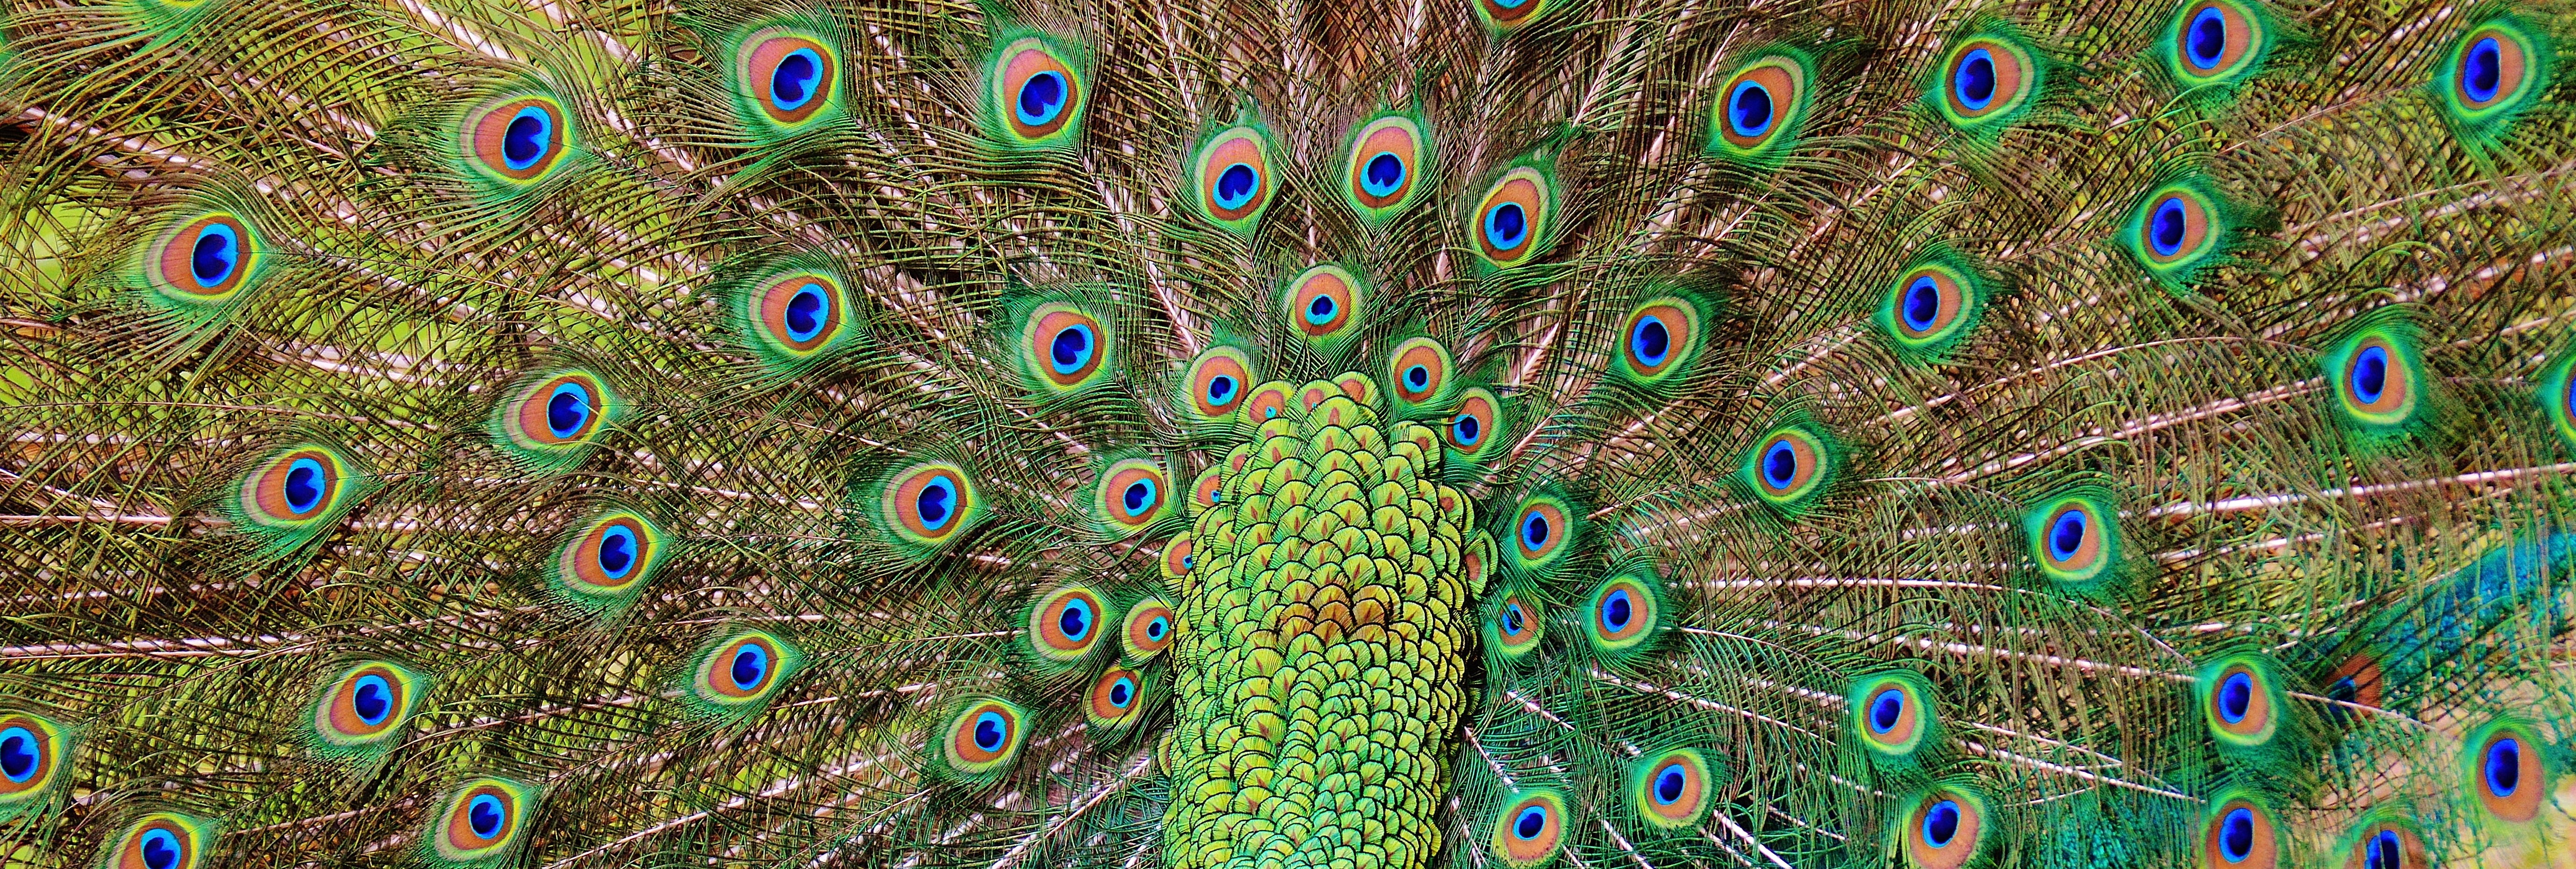
nature, bird, green, biology, colorful, feather, fauna, material, peacock, poultry, vertebrate, beautiful, bill, peafowl, pride, peacock feathers, organism, wildpark poing